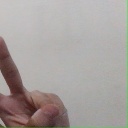
अक्षर: ऐ